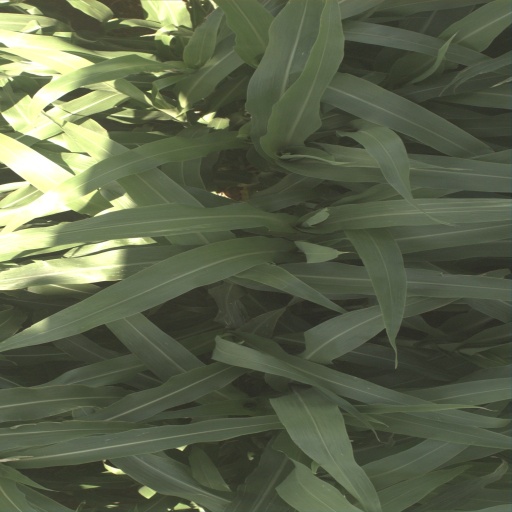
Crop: sorghum